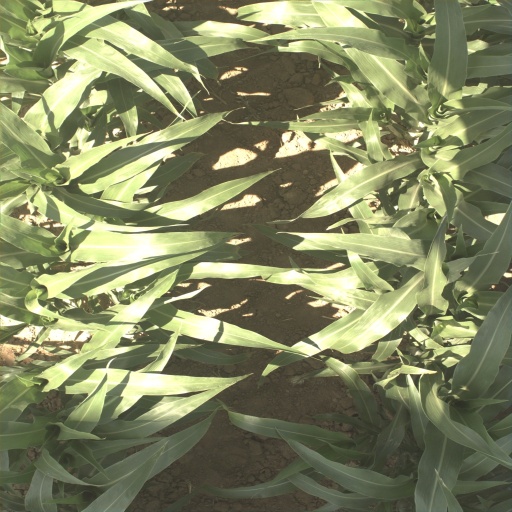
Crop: sorghum